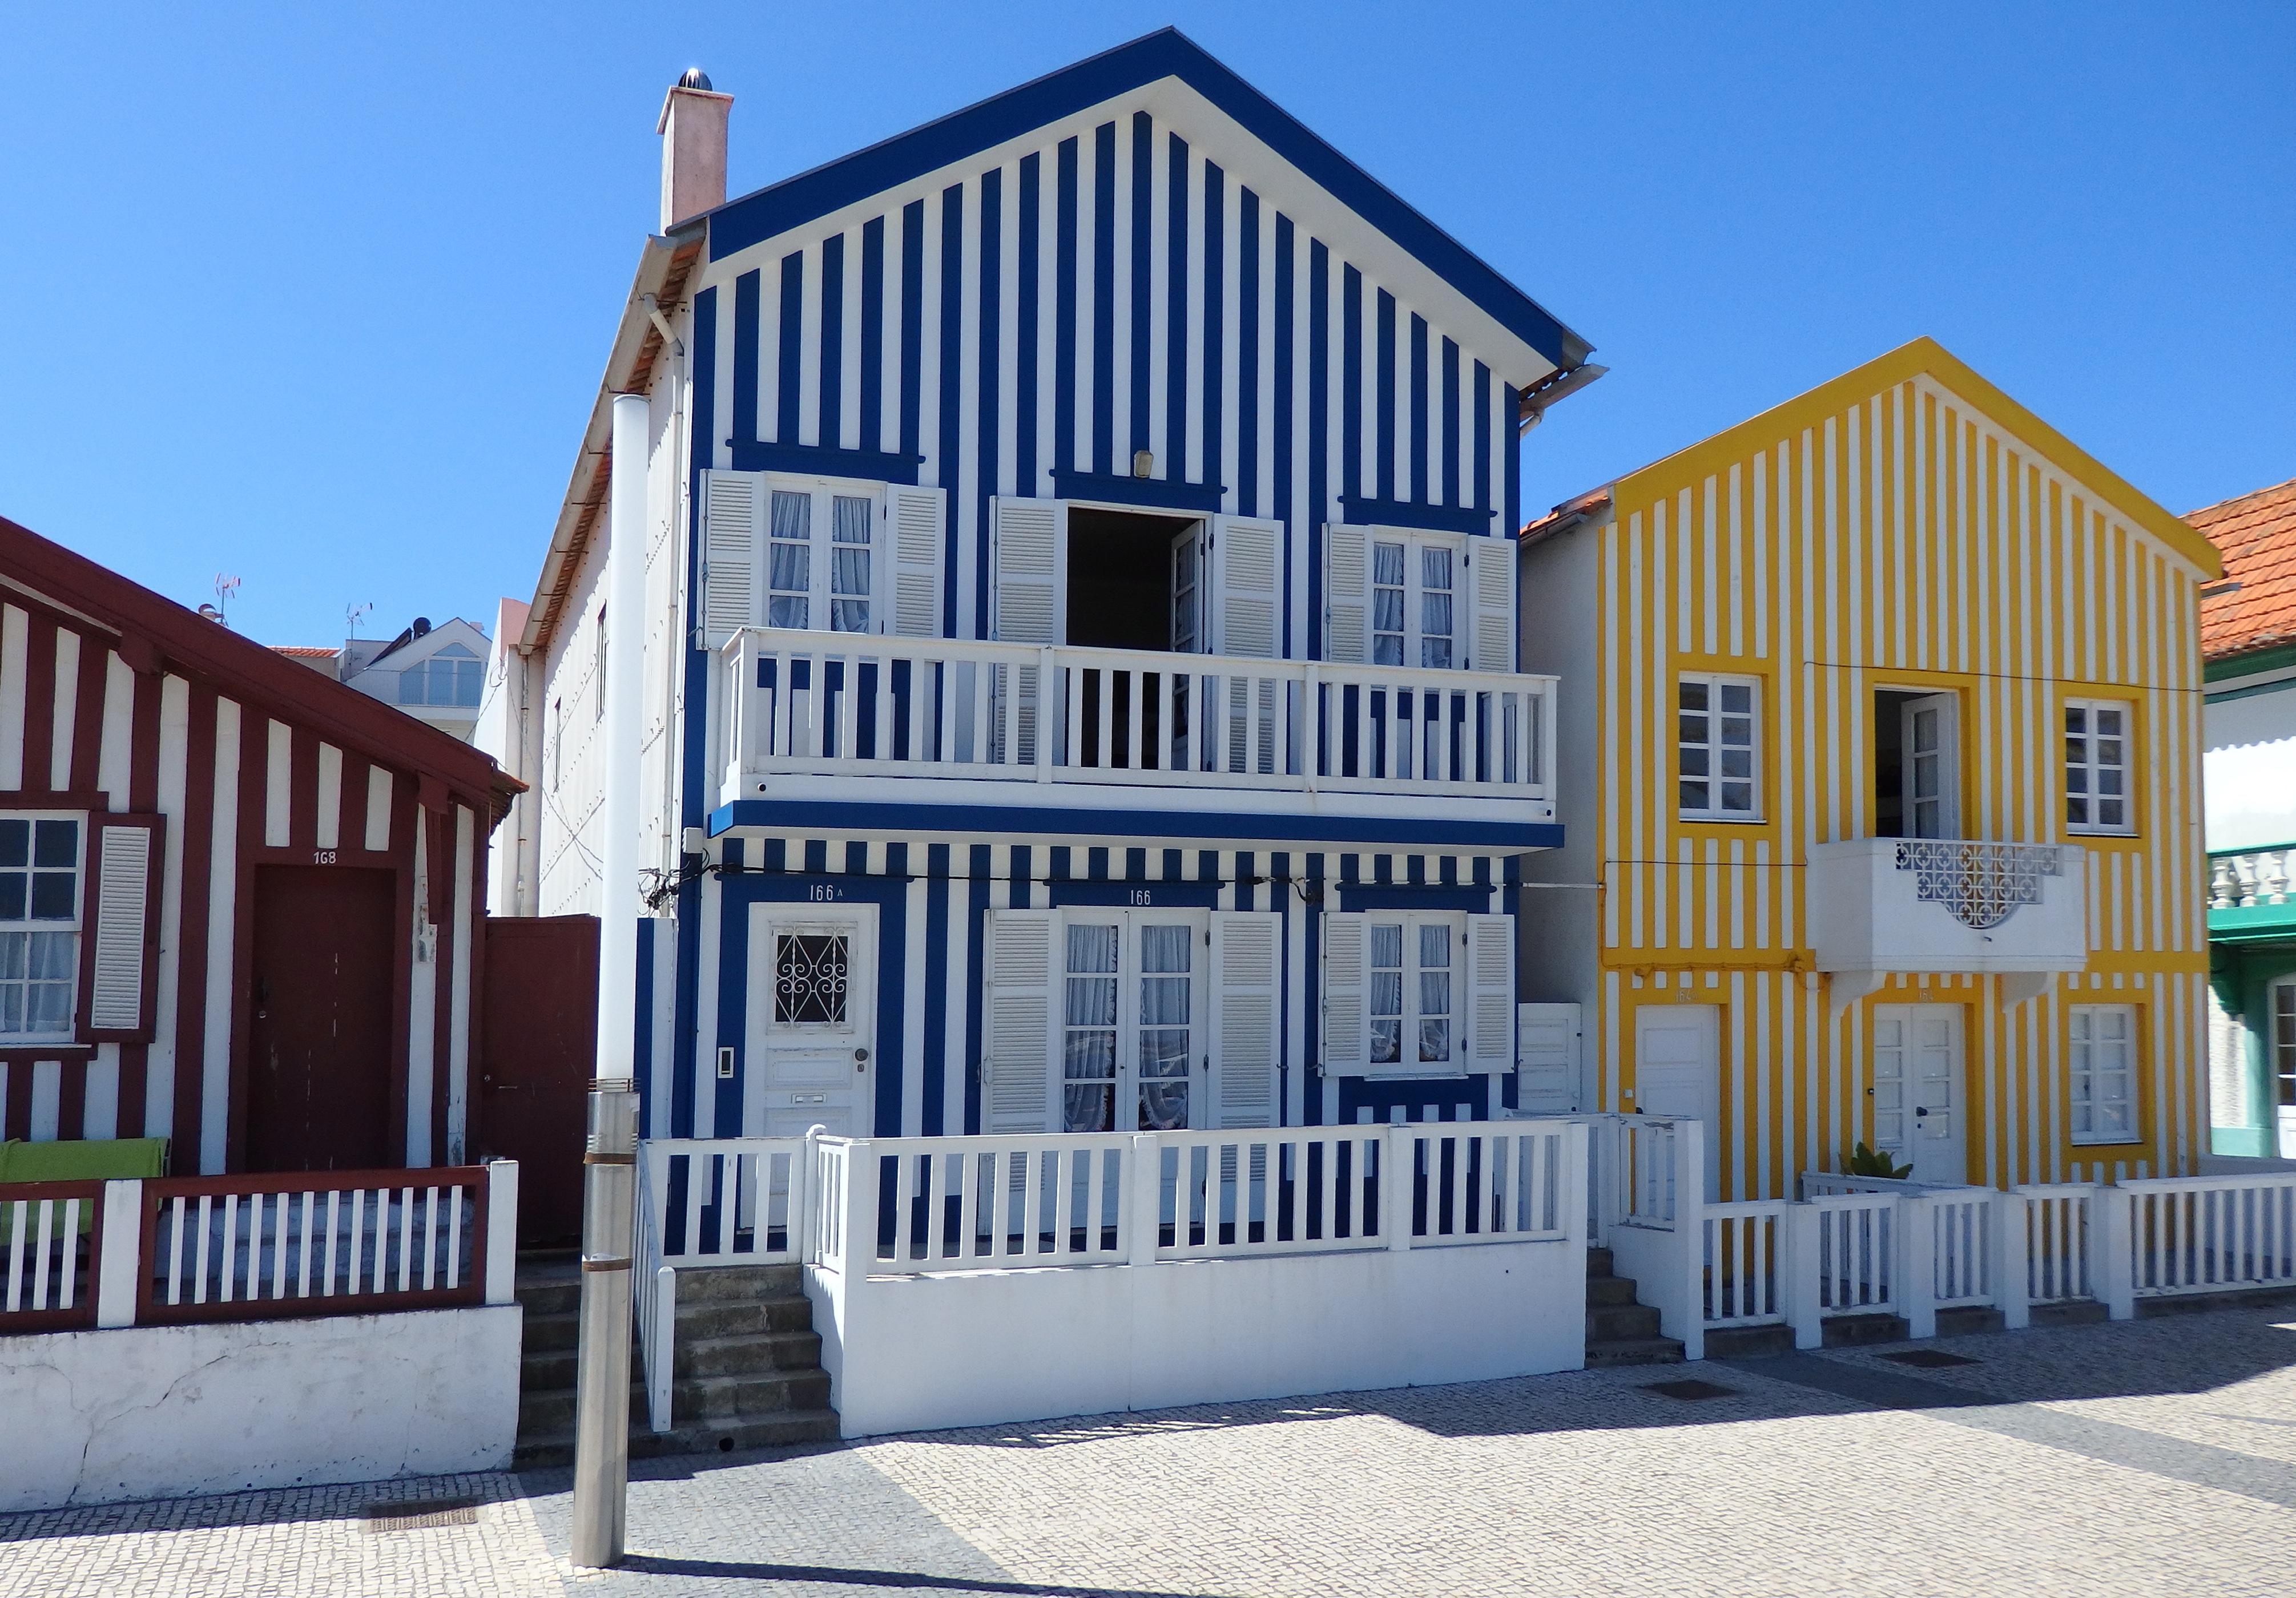
architecture, house, building, home, facade, property, apartment, beach house, portugal, estate, neighbourhood, real estate, residential area, costa nova